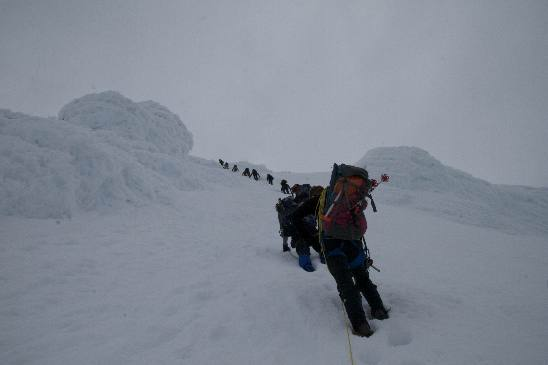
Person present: Yes